In the Mood

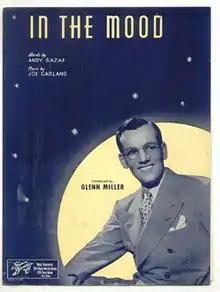
1939 sheet music cover, "Introduced by Glenn Miller", Shapiro, Bernstein, and Co., New York

Miller and band perform a version of the song in the 1941 film "Sun Valley Serenade."